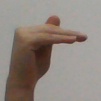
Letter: khaa